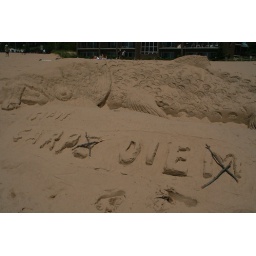
Sand sculptures at a sand sculpture building competition at the beach in Grand Haven.